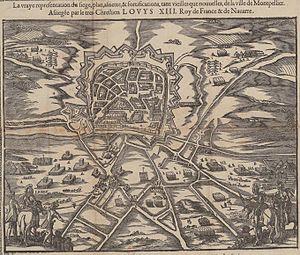
Plan du siège de Montpellier (1622)
Le siège de Montpellier est le siège de la place-forte protestante de Montpellier par l'armée royale de Louis XIII qui dura de fin août au 19 octobre 1622. C'est un des principaux événements de la 1ʳᵉ rébellion protestante du début du XVIIᵉ siècle.
L’Écusson est le centre historique de Montpellier caractérisé par son contour en forme d'écu français ancien, proche d'un pentagone. Les boulevards l'entourant se trouvent aux emplacements des fossés médiévaux qui bordaient la muraille principale de la ville.